Duane Rousselle

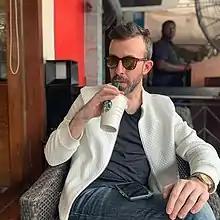
Rousselle in Mumbai, 2020

Duane Rousselle (born April 28, 1982) is a Canadian sociological theorist, Lacanian psychoanalyst, and professor of sociology.